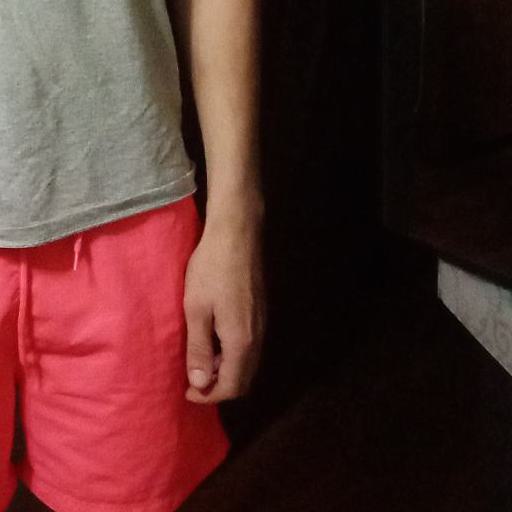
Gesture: no_gesture